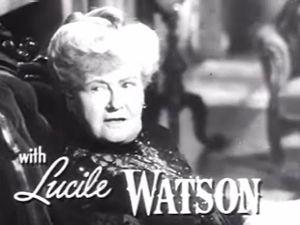
Mon passé défendu ou Cœurs insondables est un film américain réalisé par Robert Stevenson, sorti en 1951.